Vincenzo Cantiello

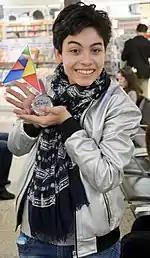
Vincenzo Cantiello after winning the Junior Eurovision Song Contest 2014

He gained national attention after taking part in in 2014. Later that year, he represented Italy at the Junior Eurovision Song Contest 2014 in Marsa, Malta, with his song "", winning the contest with a total of 159 points, just twelve points ahead from 's Planet of the Children who placed second. He was Italy's first ever entrant at the competition and also the only male solo singer in the entire competition. He then made an appearance in the . He performed his winning song, read out the Italian votes and handed the trophy to the winner. In , for the occasion of the 20th edition of the event, Cantiello performed as part of the winners interval act.